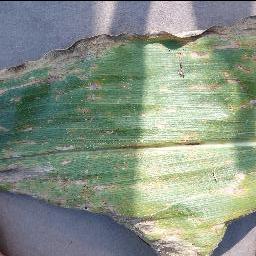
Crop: corn
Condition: (maize)_cercospora_spot_gray_spot